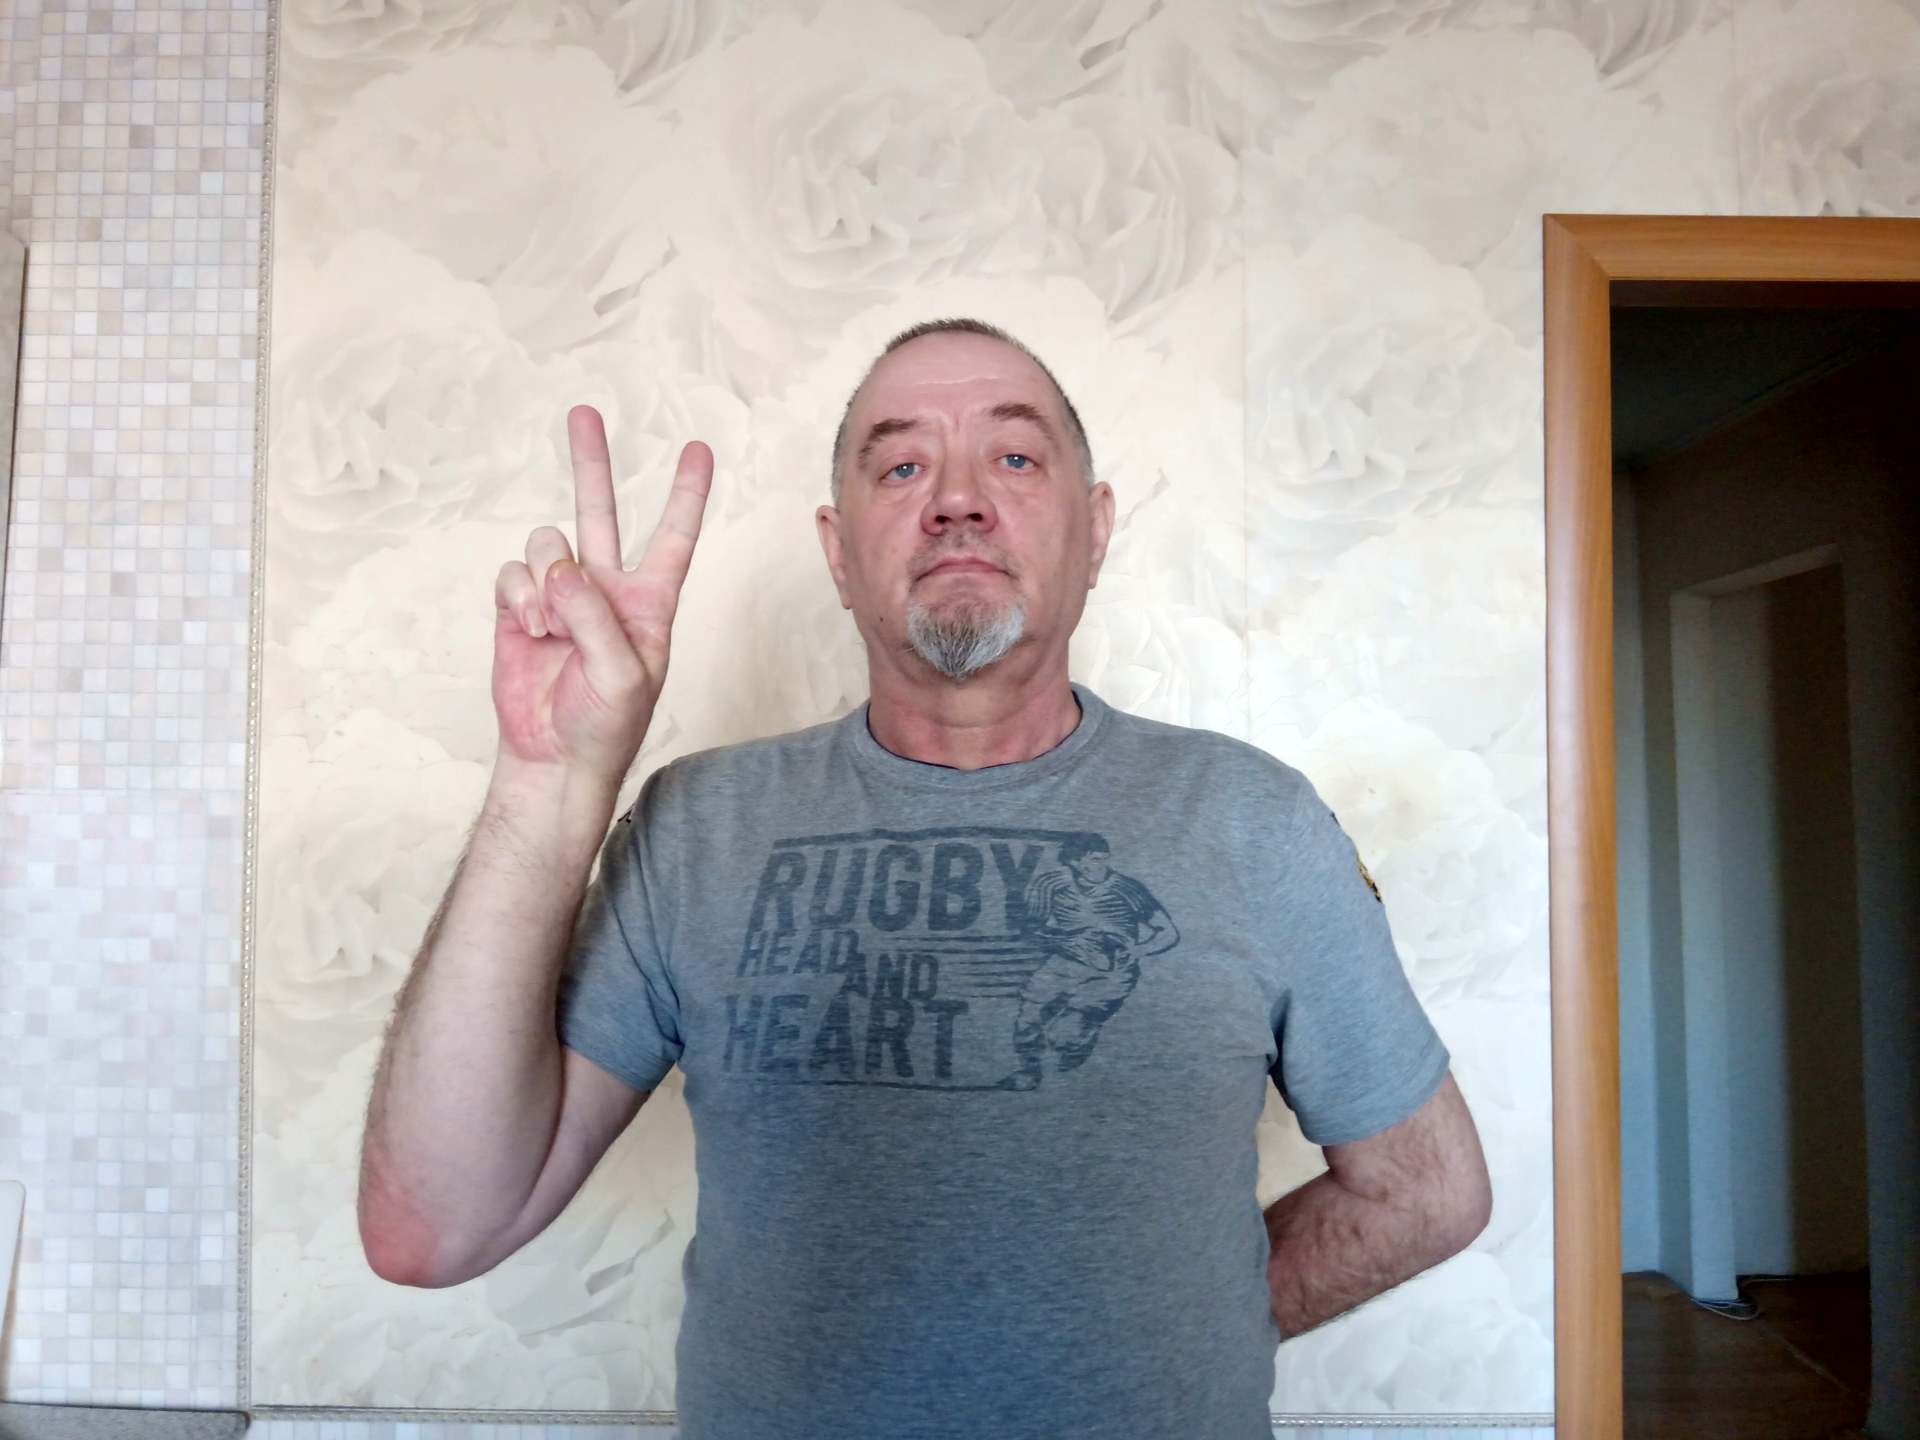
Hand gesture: peace